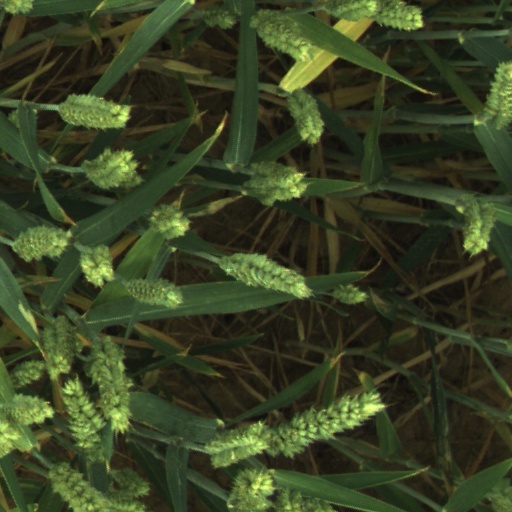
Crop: wheat